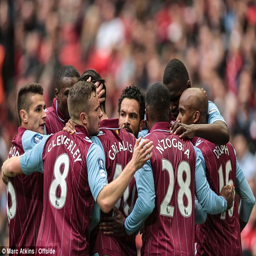
football team will face the holders in this season 's final